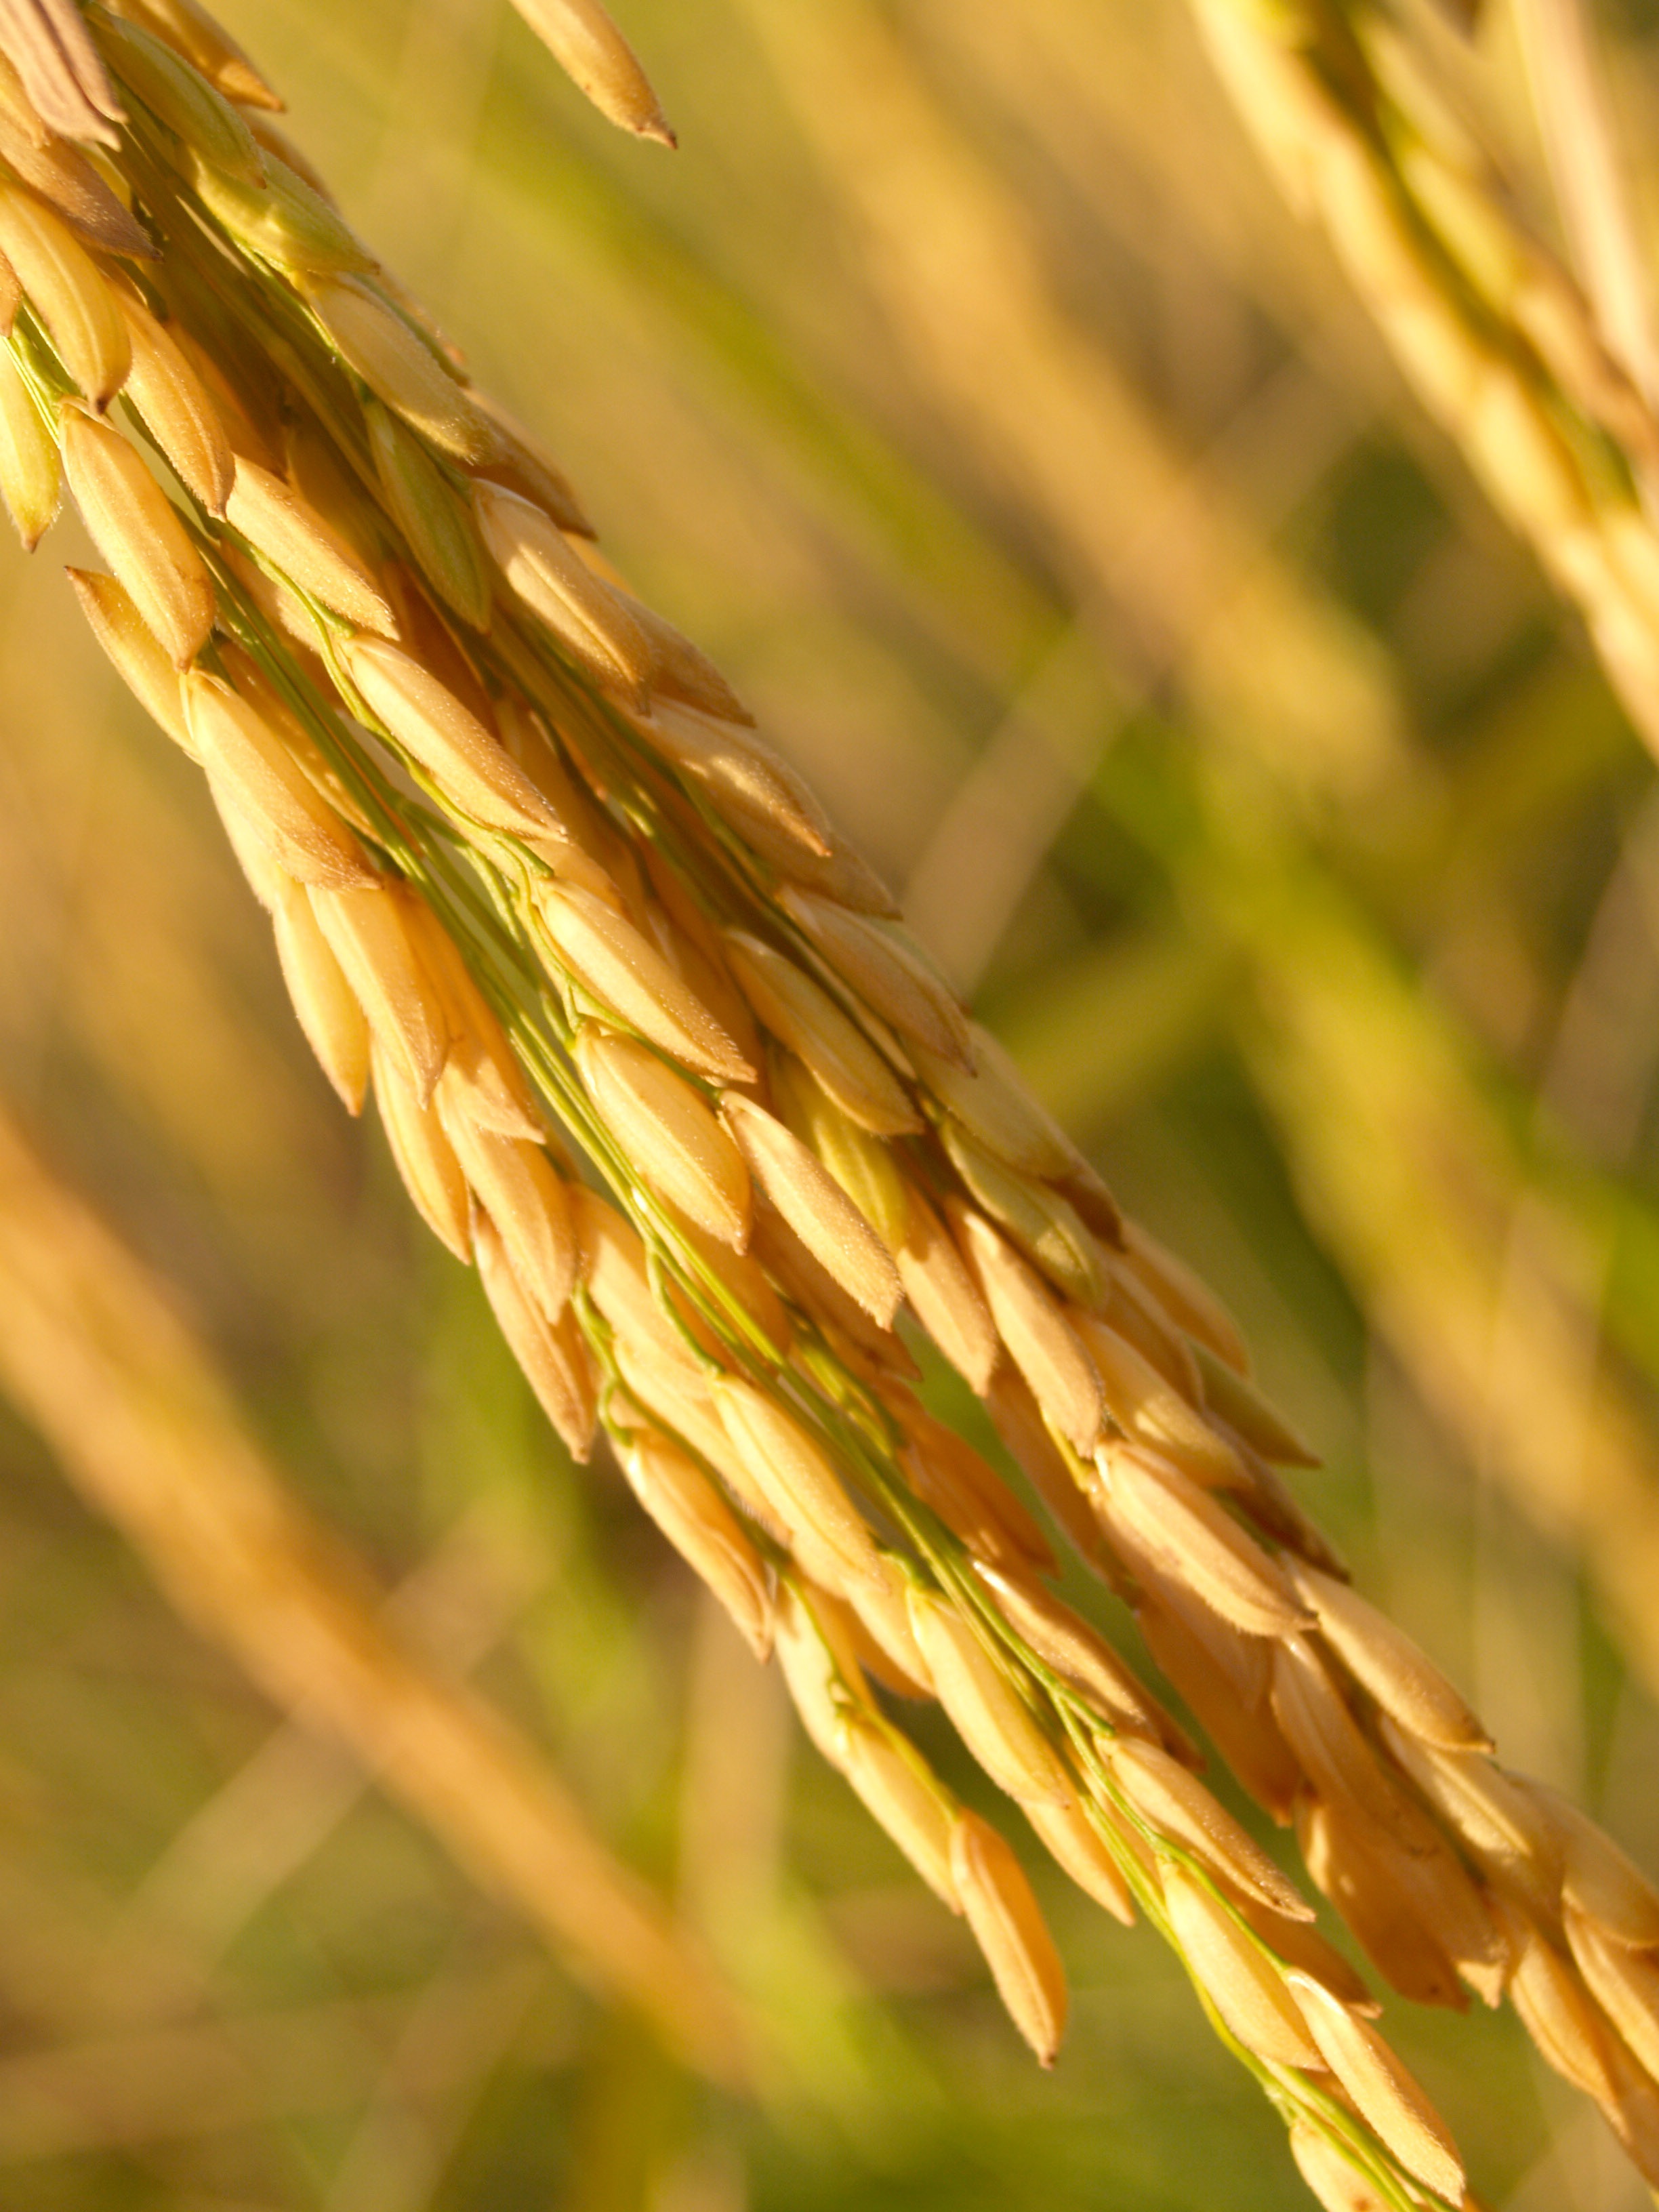
nature, grass, branch, growth, plant, field, farm, lawn, wheat, fruit, stem, sunlight, leaf, seed, flower, dry, ripe, food, green, vegetable, crop, macro, autumn, asia, botany, yellow, agriculture, lunch, rice, season, cereal, falling, flower bed, close up, gold, gardening, dinner, plantation, finance, macro photography, golden yellow, flowering plant, economical, staple, landscaped, commodity, rice paddy, cereal plant, east asian culture, formal garden, mown, rural scene, hordeum, grass family, plant stem, land plant, food grain, einkorn wheat